Death of Yolanda Klug

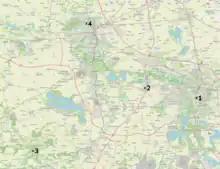
Location map of Klug's disappearance - 1. Klug's apartment in Leipzig; 2. IKEA Günthersdorf; 3. Finding place of Klug's remains; 4. Burg Giebichenstein in Halle

Police were informed about Klug's disappearance the same day and police walked the area around Klug's apartment with a detection dog the same evening. The dog led police to Südplatz where her trail ended, leading to the assumption that she boarded the tramway there. Later, a police helicopter was used in the search.